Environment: real
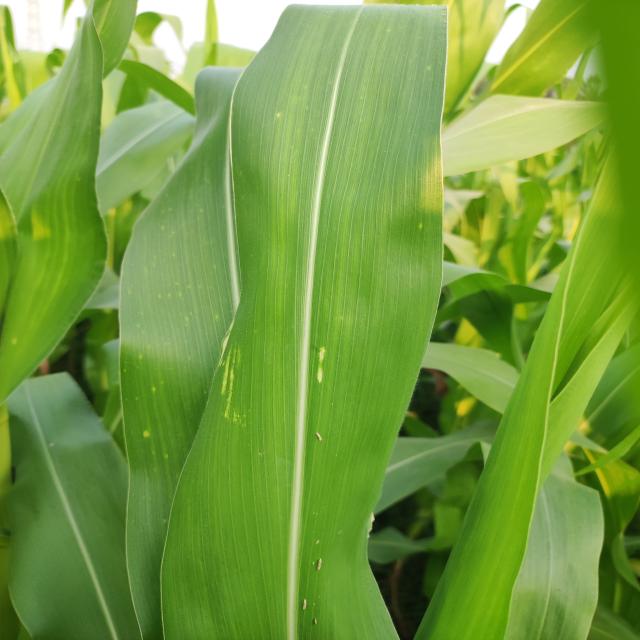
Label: northern_corn_leaf_blight